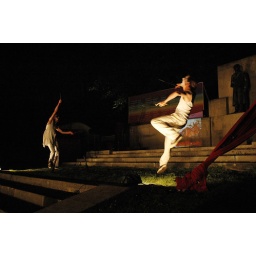
Icarus try-out tijdens Kleuren van de Nacht in Sonsbeek door Circus Poehaa